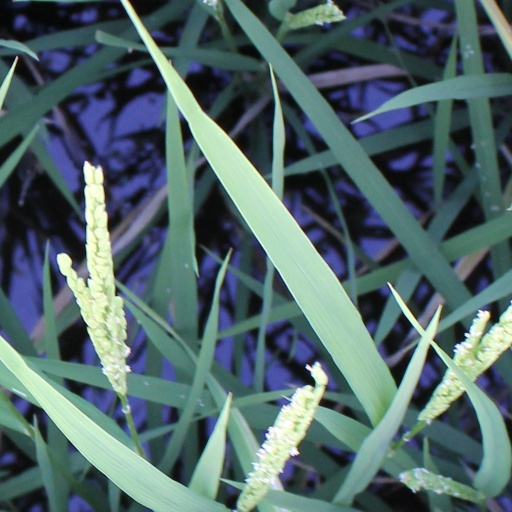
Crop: rice